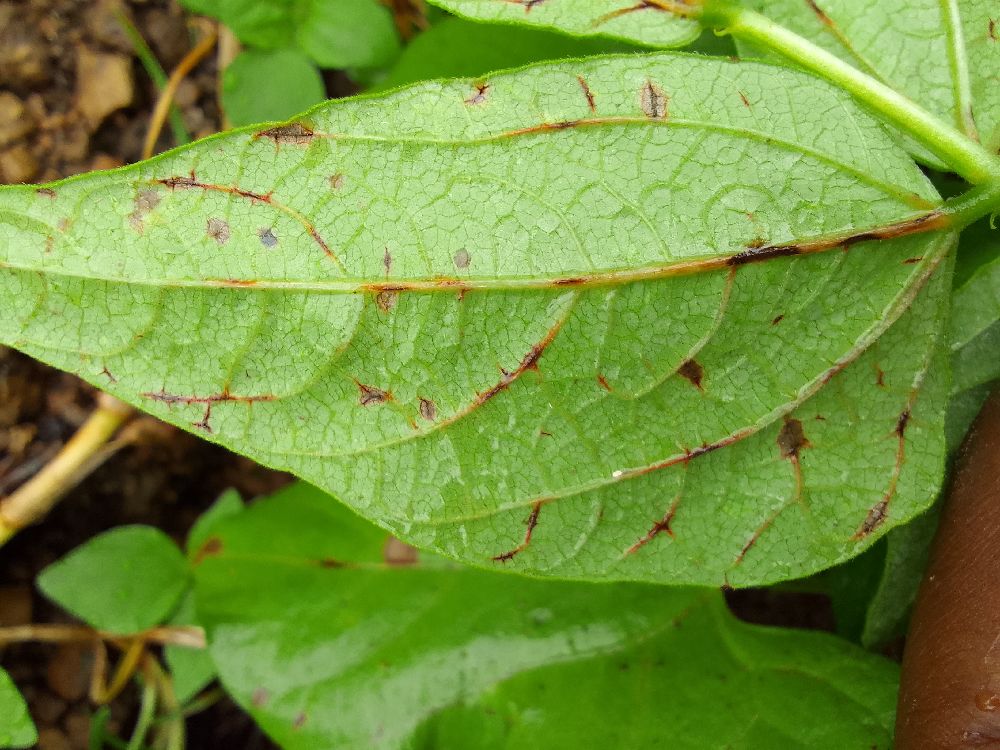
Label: anthracnose